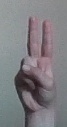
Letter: taa